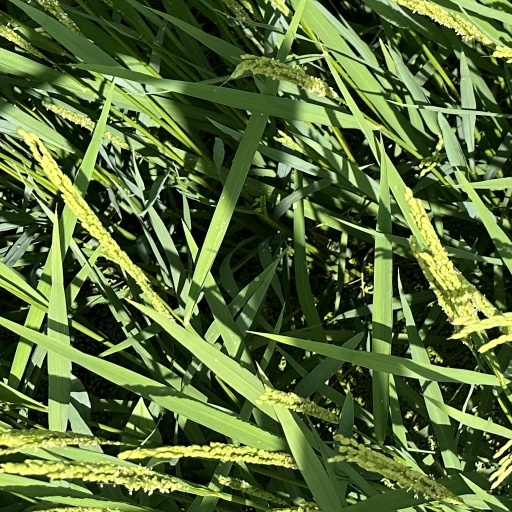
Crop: rice